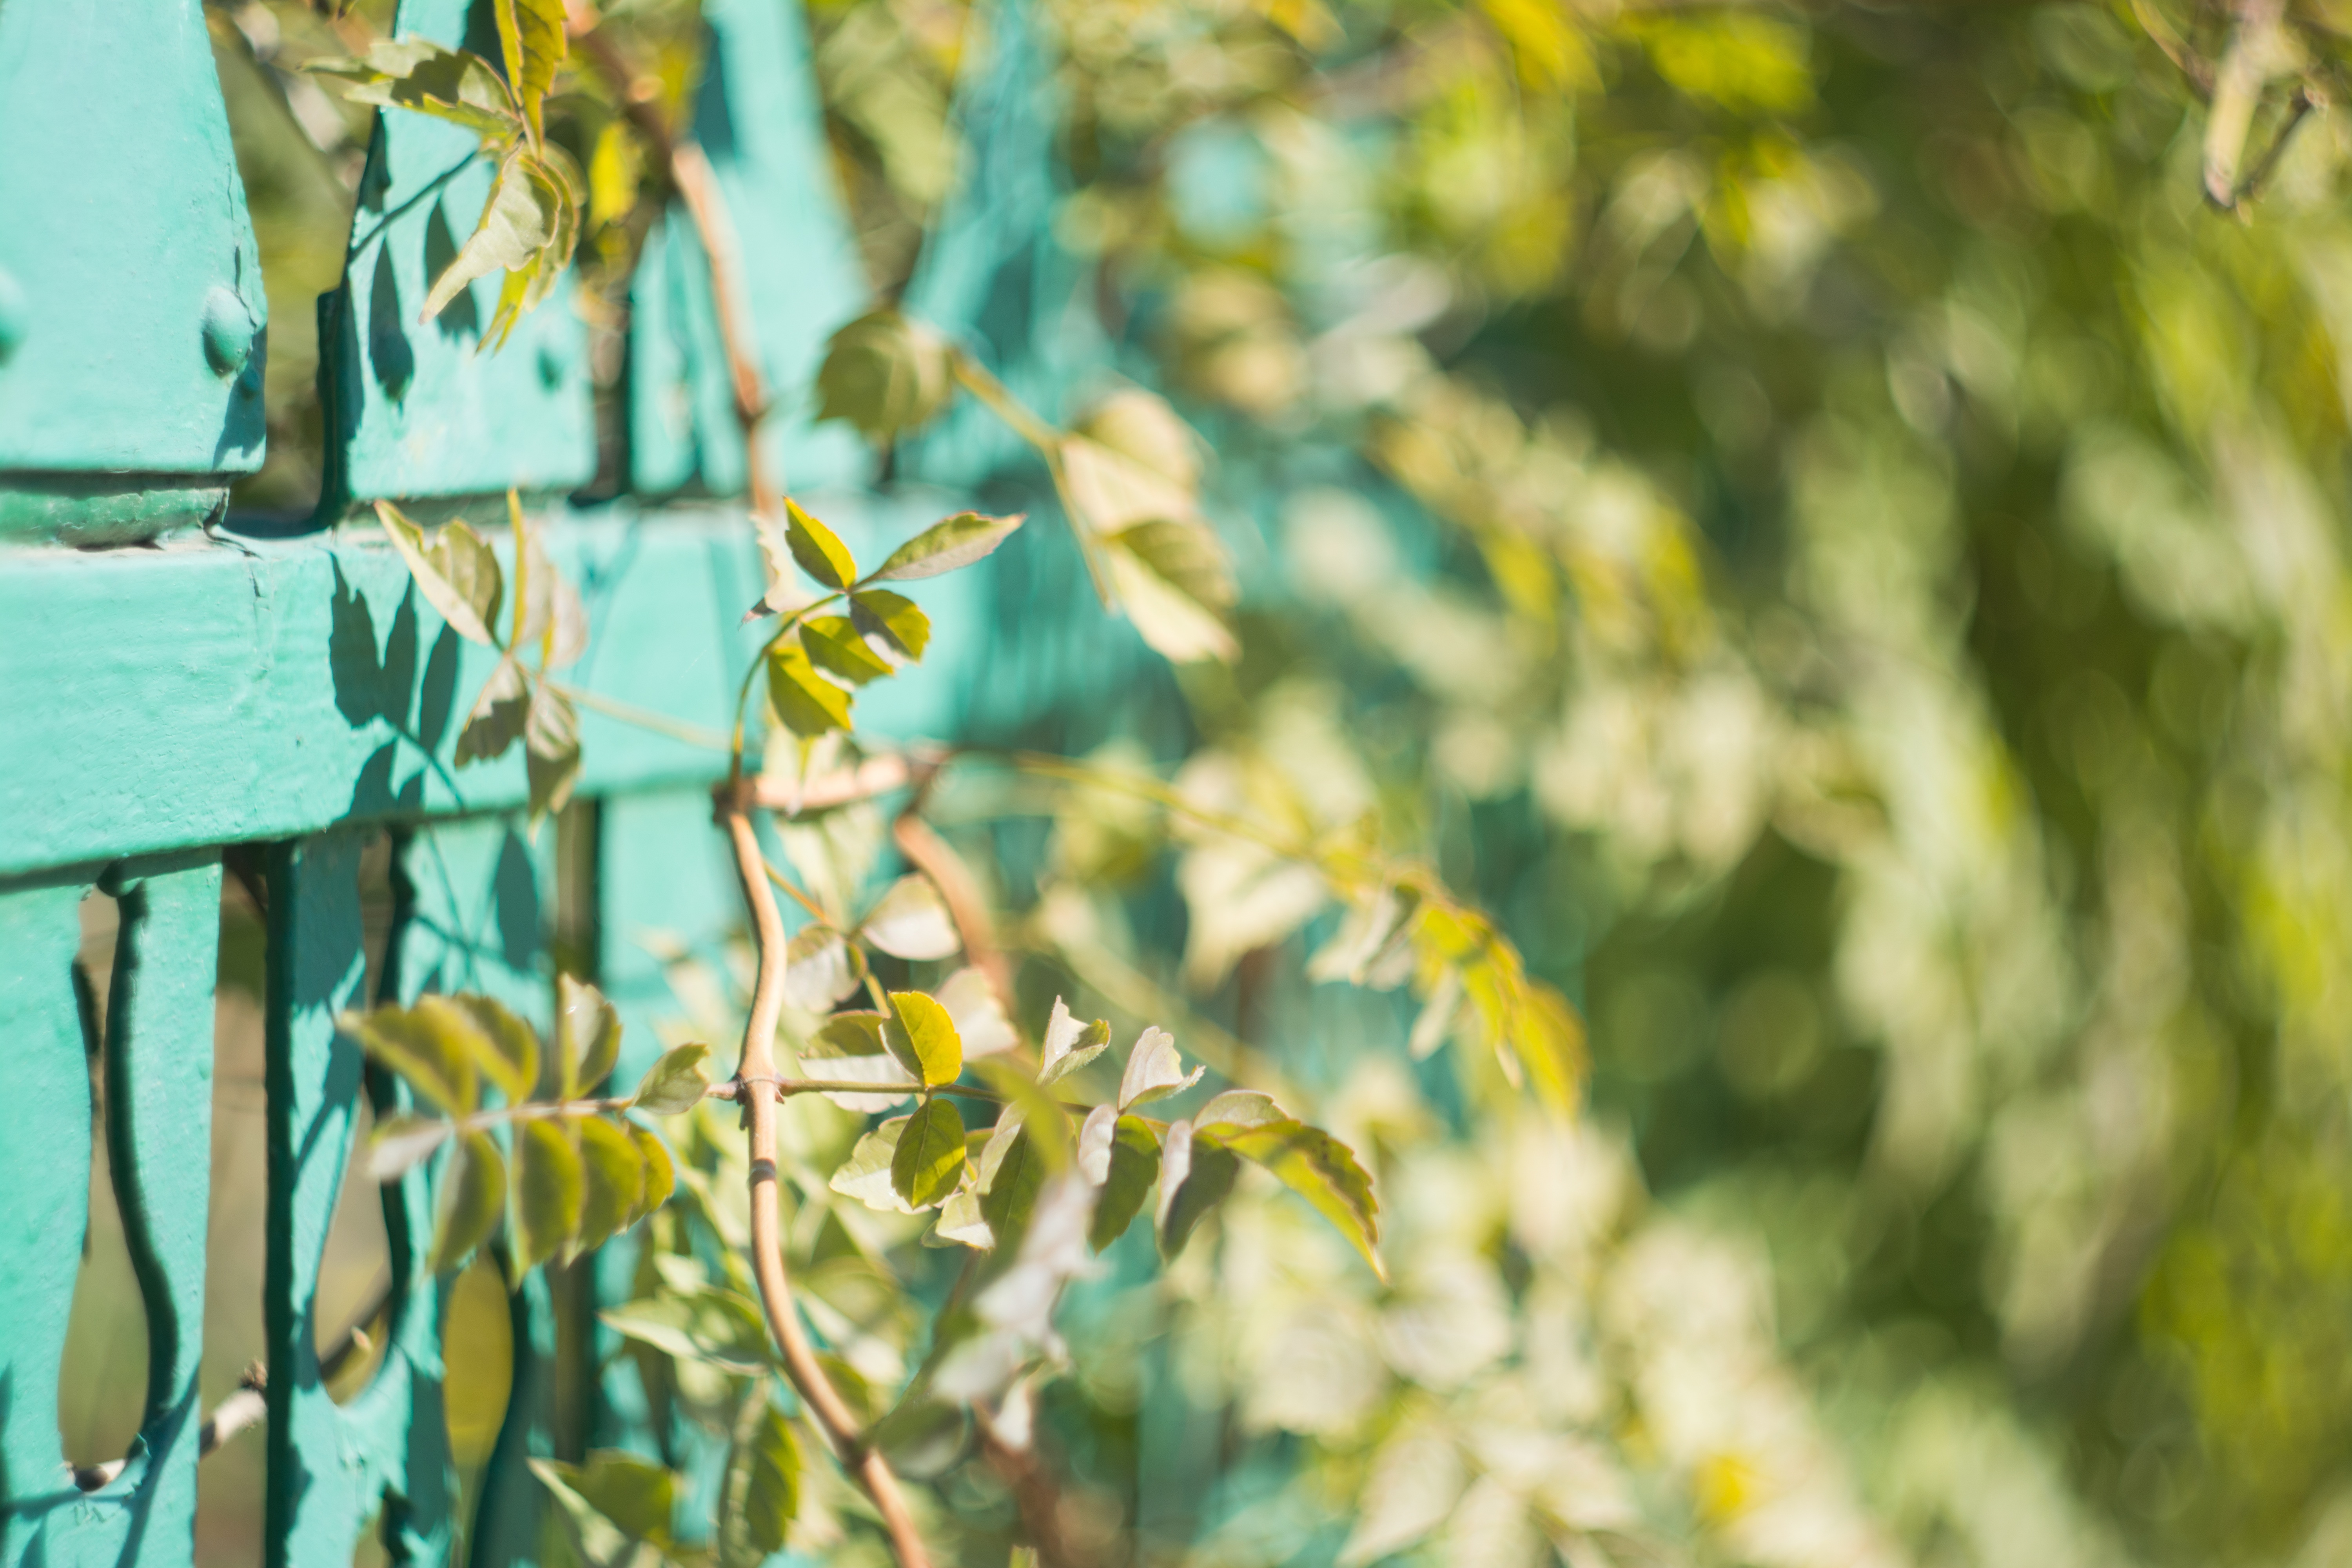
tree, nature, branch, plant, sunlight, leaf, flower, spring, green, autumn, botany, yellow, flora, season, shrub, flowering plant, woody plant, land plant